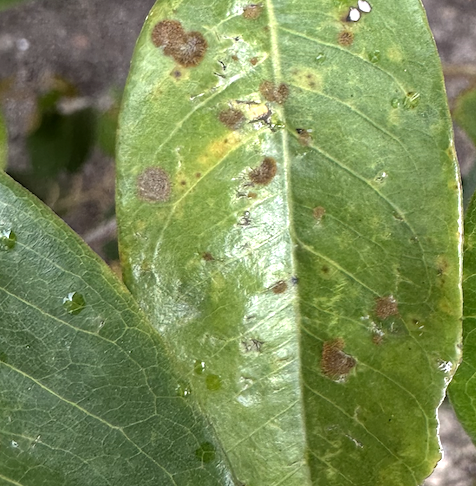
Label: stem_blight